United Russia

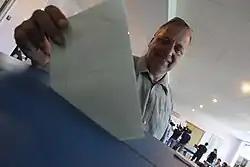
Participant of the primaries of United Russia and ONF in Nizhny Novgorod

On 26 May 2019, for the first time in the history of large-scale political elections held in Russia, the party applied the secret electronic preliminary voting procedure using blockchain technology. Secret electronic voting was used by voters in 47 regions of Russia in multi-level elections to determine candidates for subsequent nomination from United Russia to the State Duma, regional parliaments, and local governments. In the 2021 Duma elections, the party retained its supermajority in the State Duma, despite polls before the election indicating historic low levels of support for the party at around 30%, leading to widespread allegations of electoral fraud in favour of United Russia.